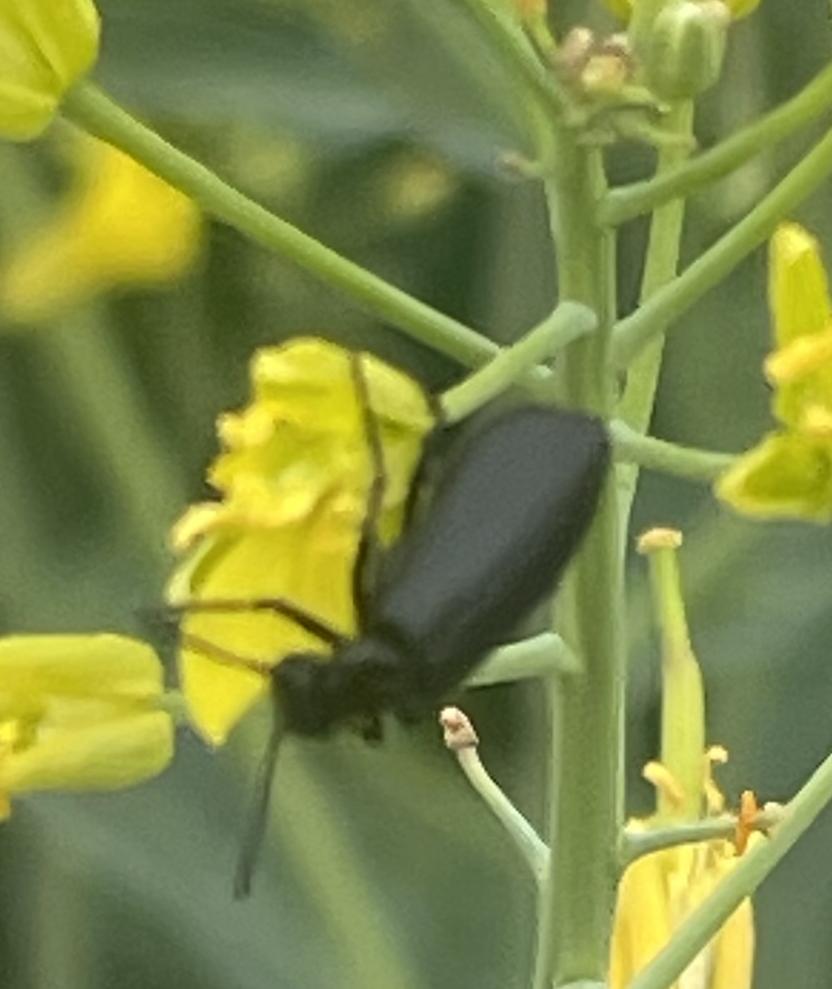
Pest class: occasional_pest